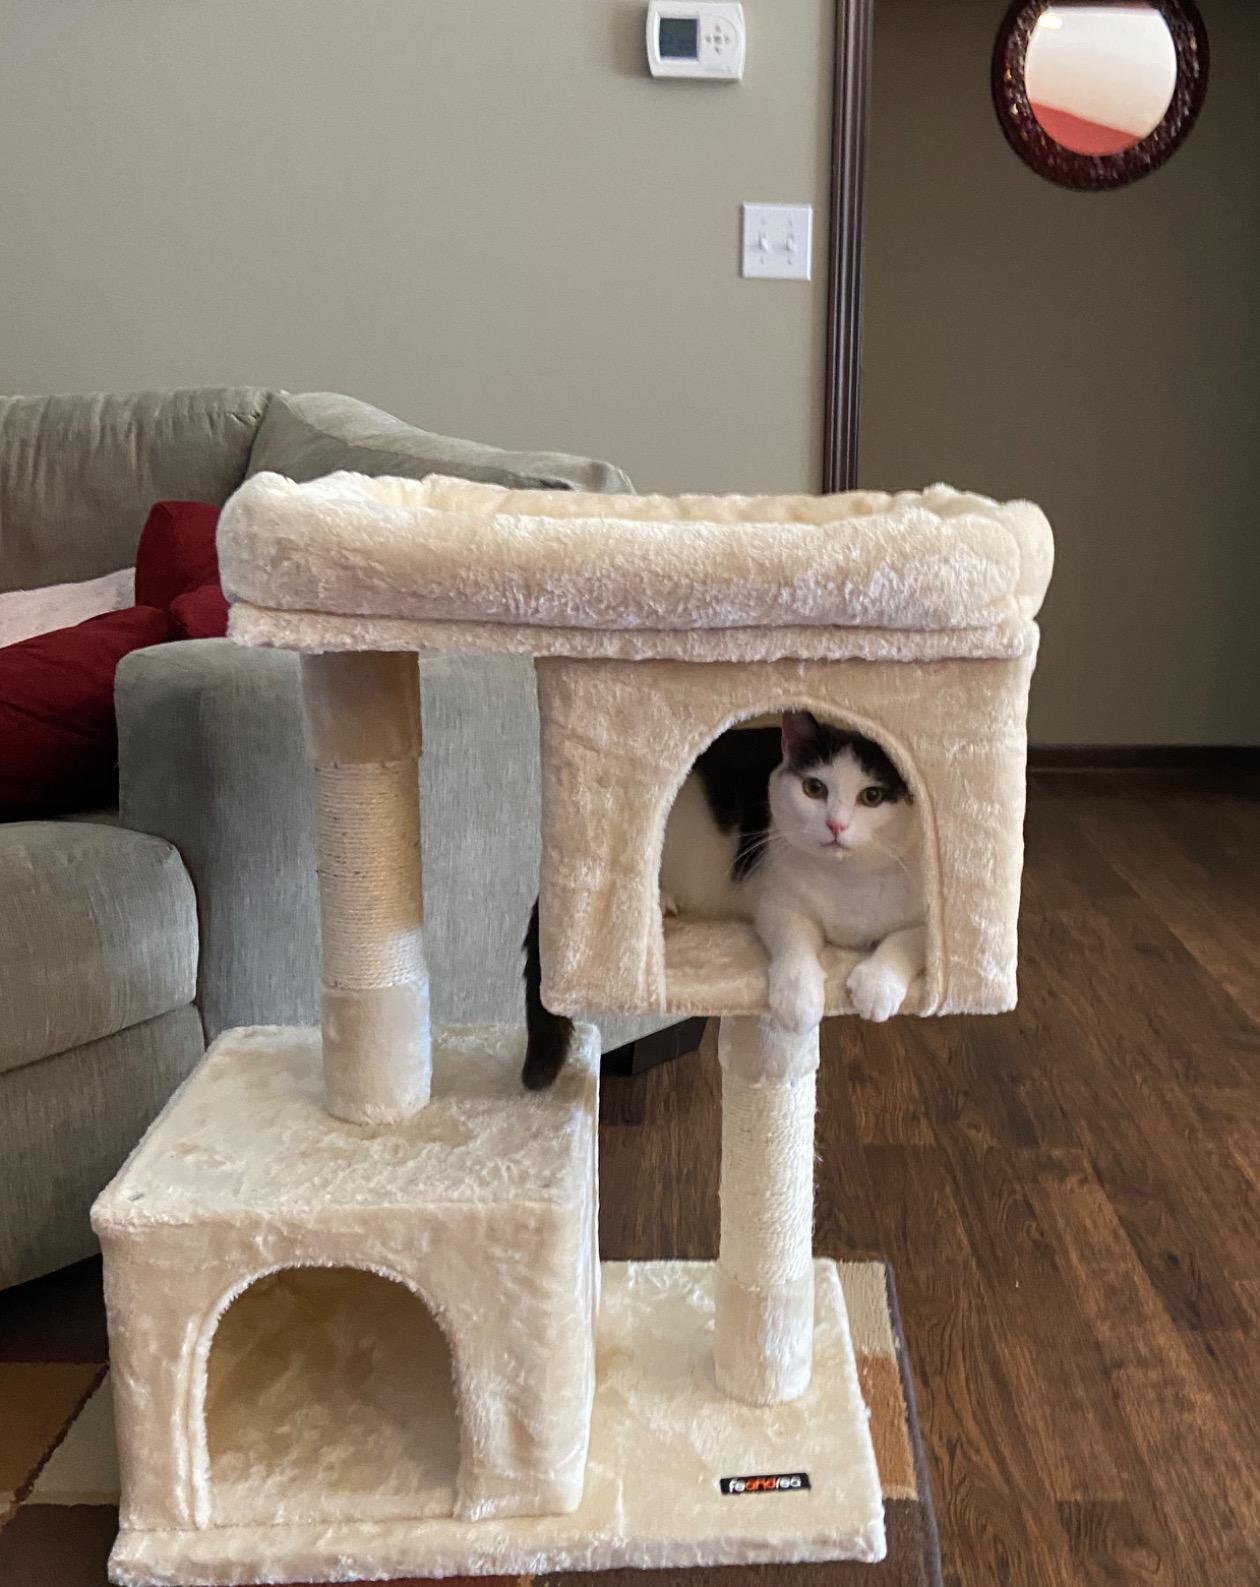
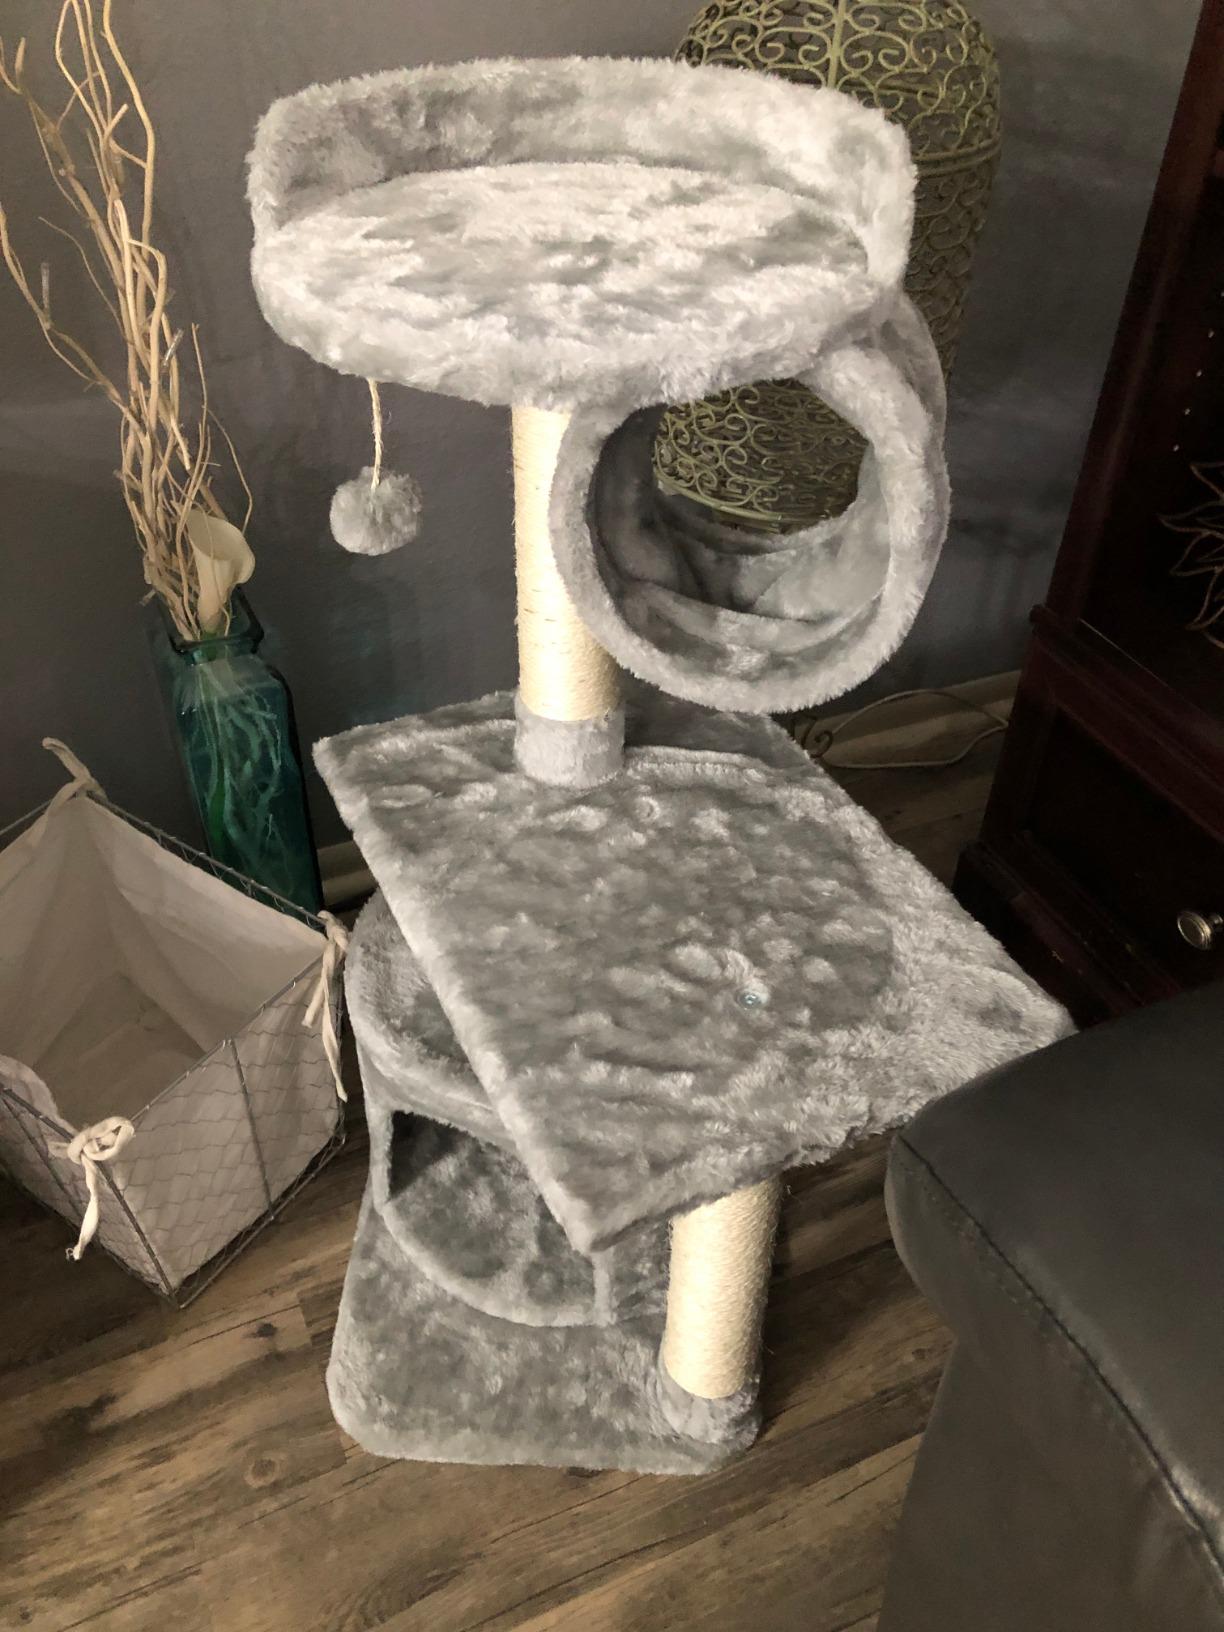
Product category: items_cat tree
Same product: no